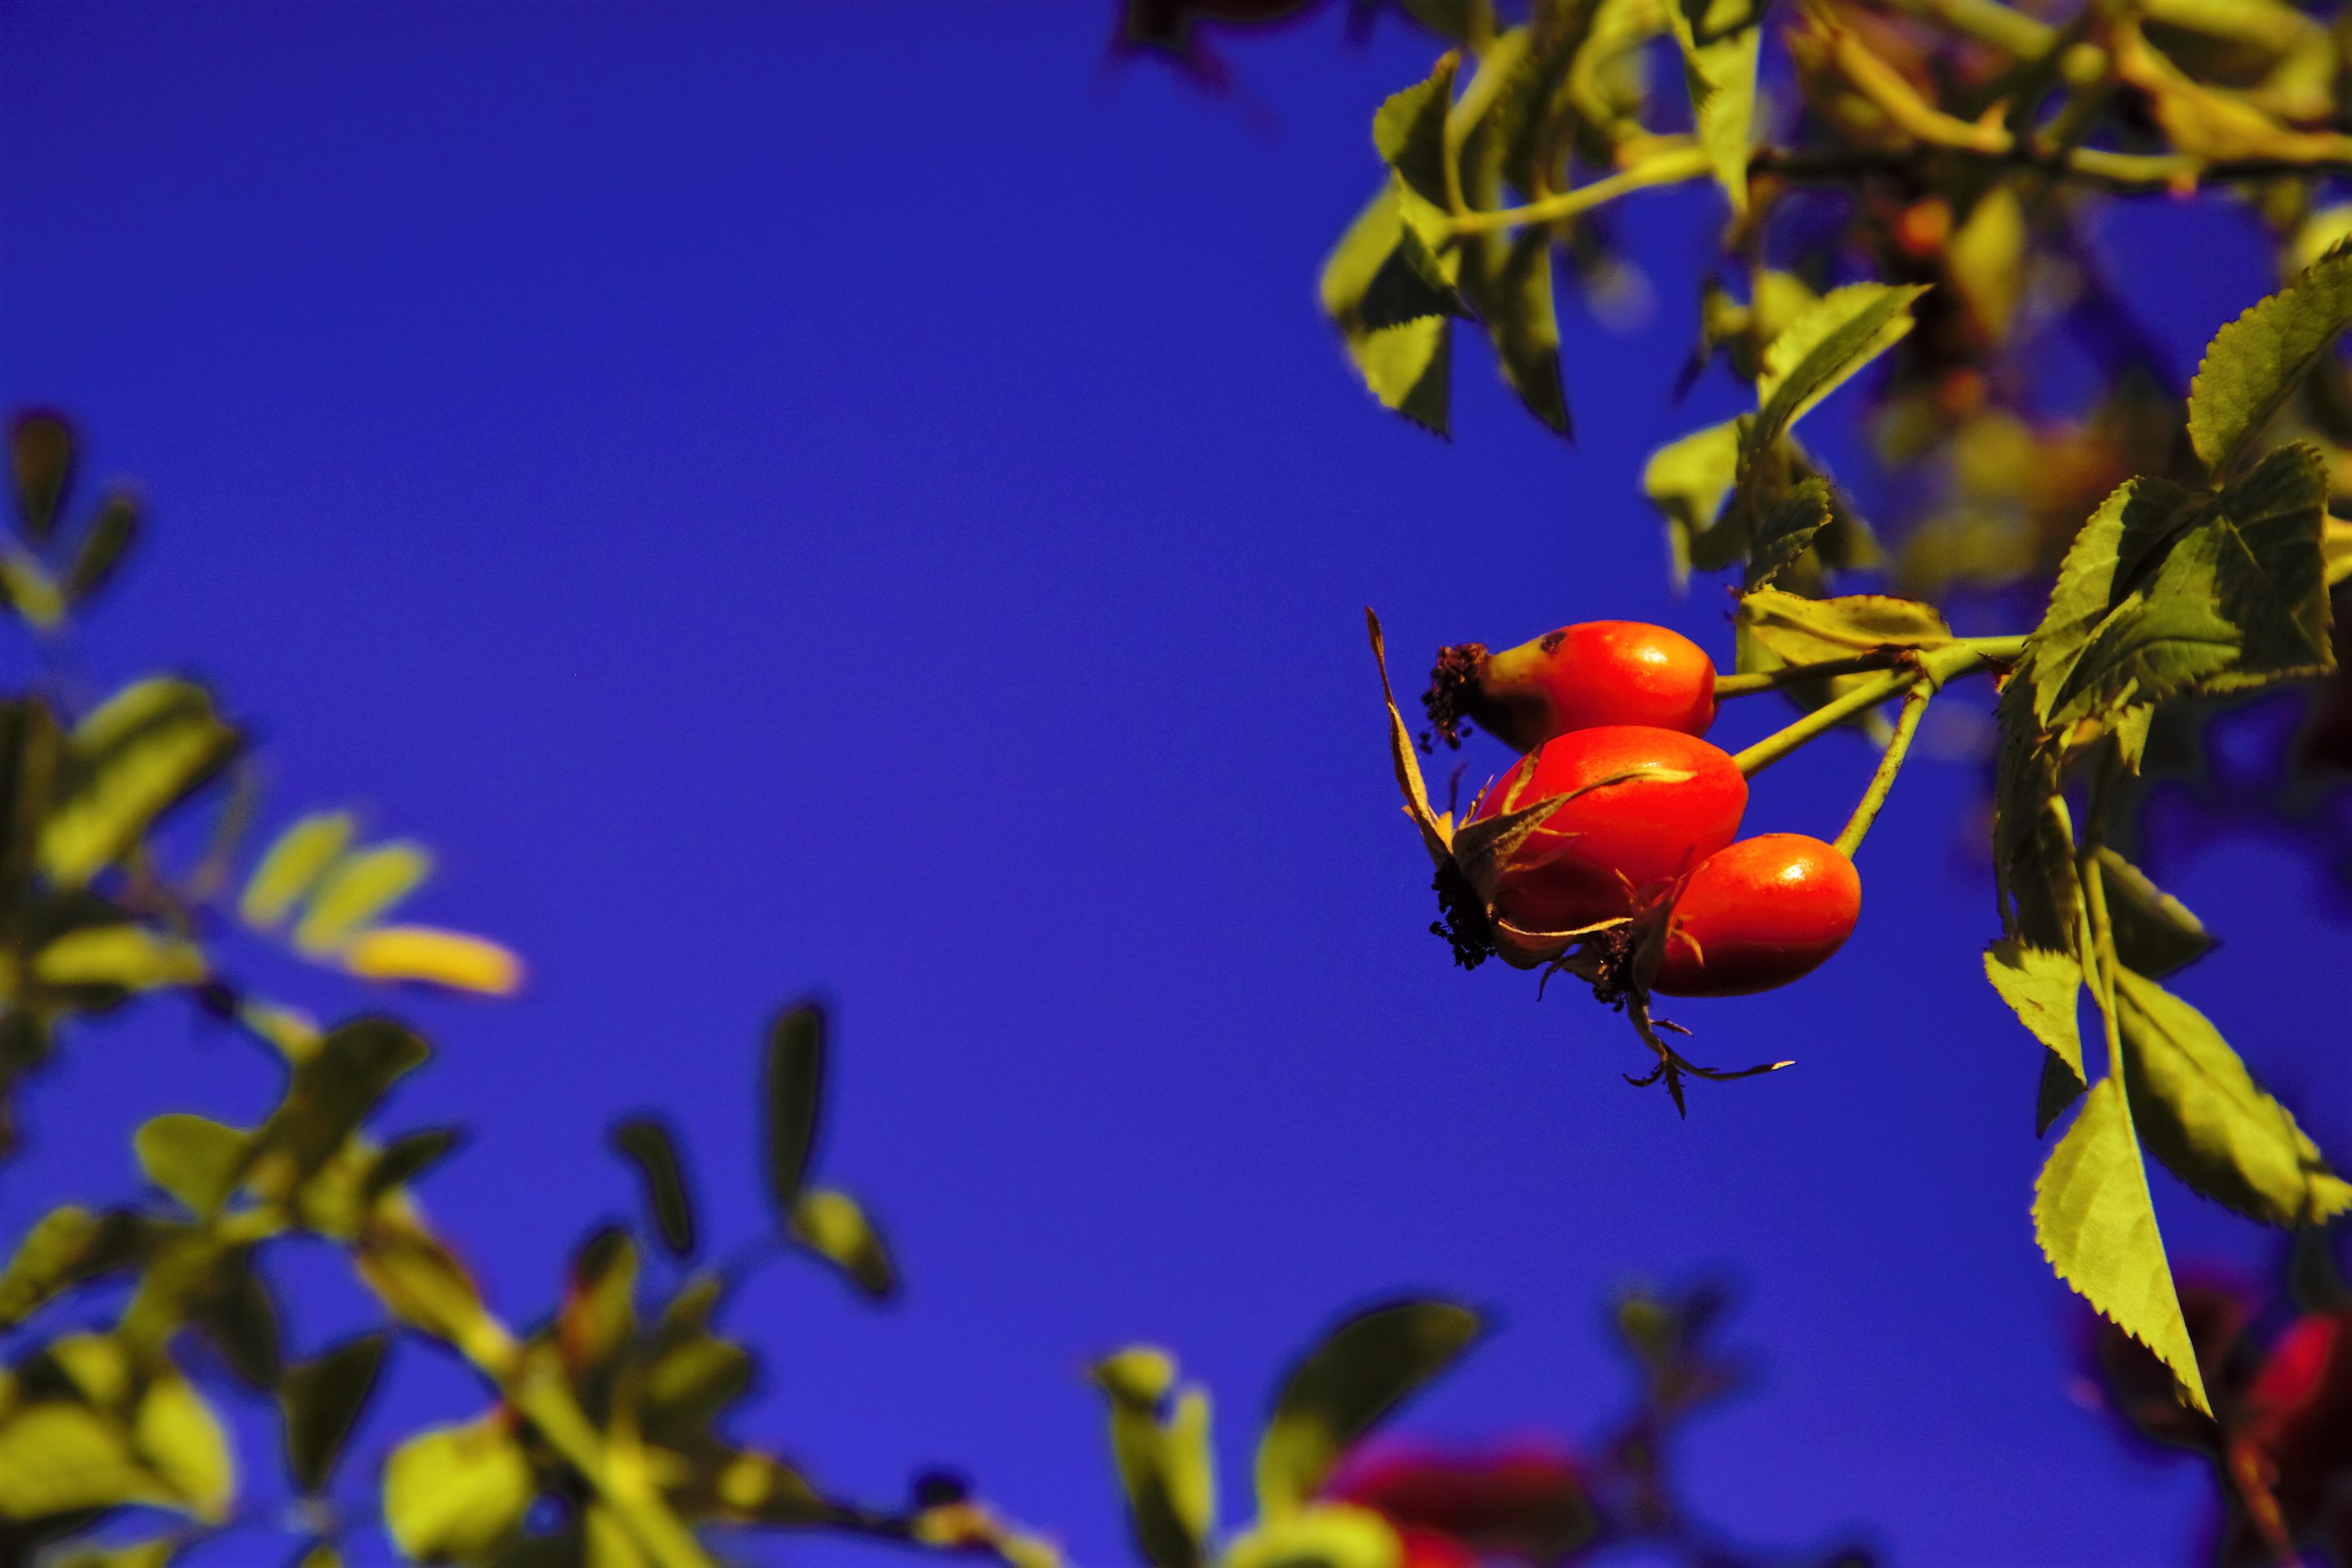
bitki, dal, sonbahar, yaprak, plant, flower, rose hip, sky, organism, macro photography, branch, fruit, tree, flowering plant, ebony trees and persimmons, plant stem